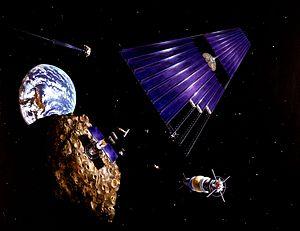
L'exploitation minière des astéroïdes désigne la mise en valeur des gisements de minerais contenus dans un astéroïde. Compte tenu des capacités technologiques actuelles, l'idée relève encore seulement d'un projet à échéance lointaine. Elle est envisagée pour pallier la raréfaction des minerais sur Terre. Même des astéroïdes d'un kilomètre peuvent contenir une quantité de matériaux bruts exploitables. Les cibles les plus évidentes sont les géocroiseurs.